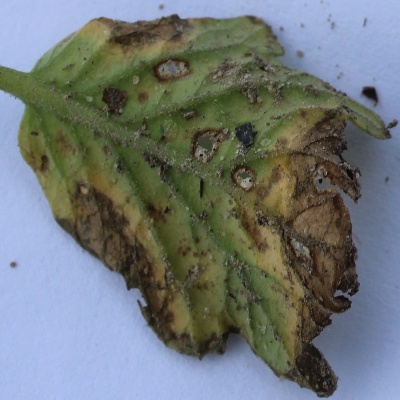
Crop: Tomato
Condition: leaf blight